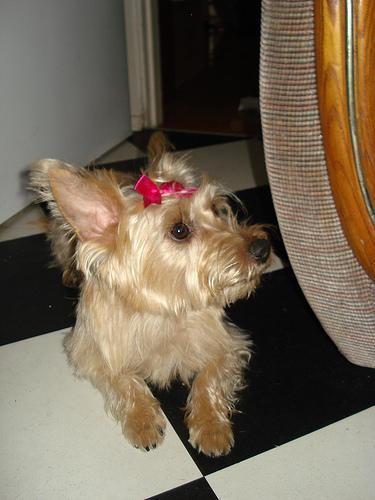
cairn